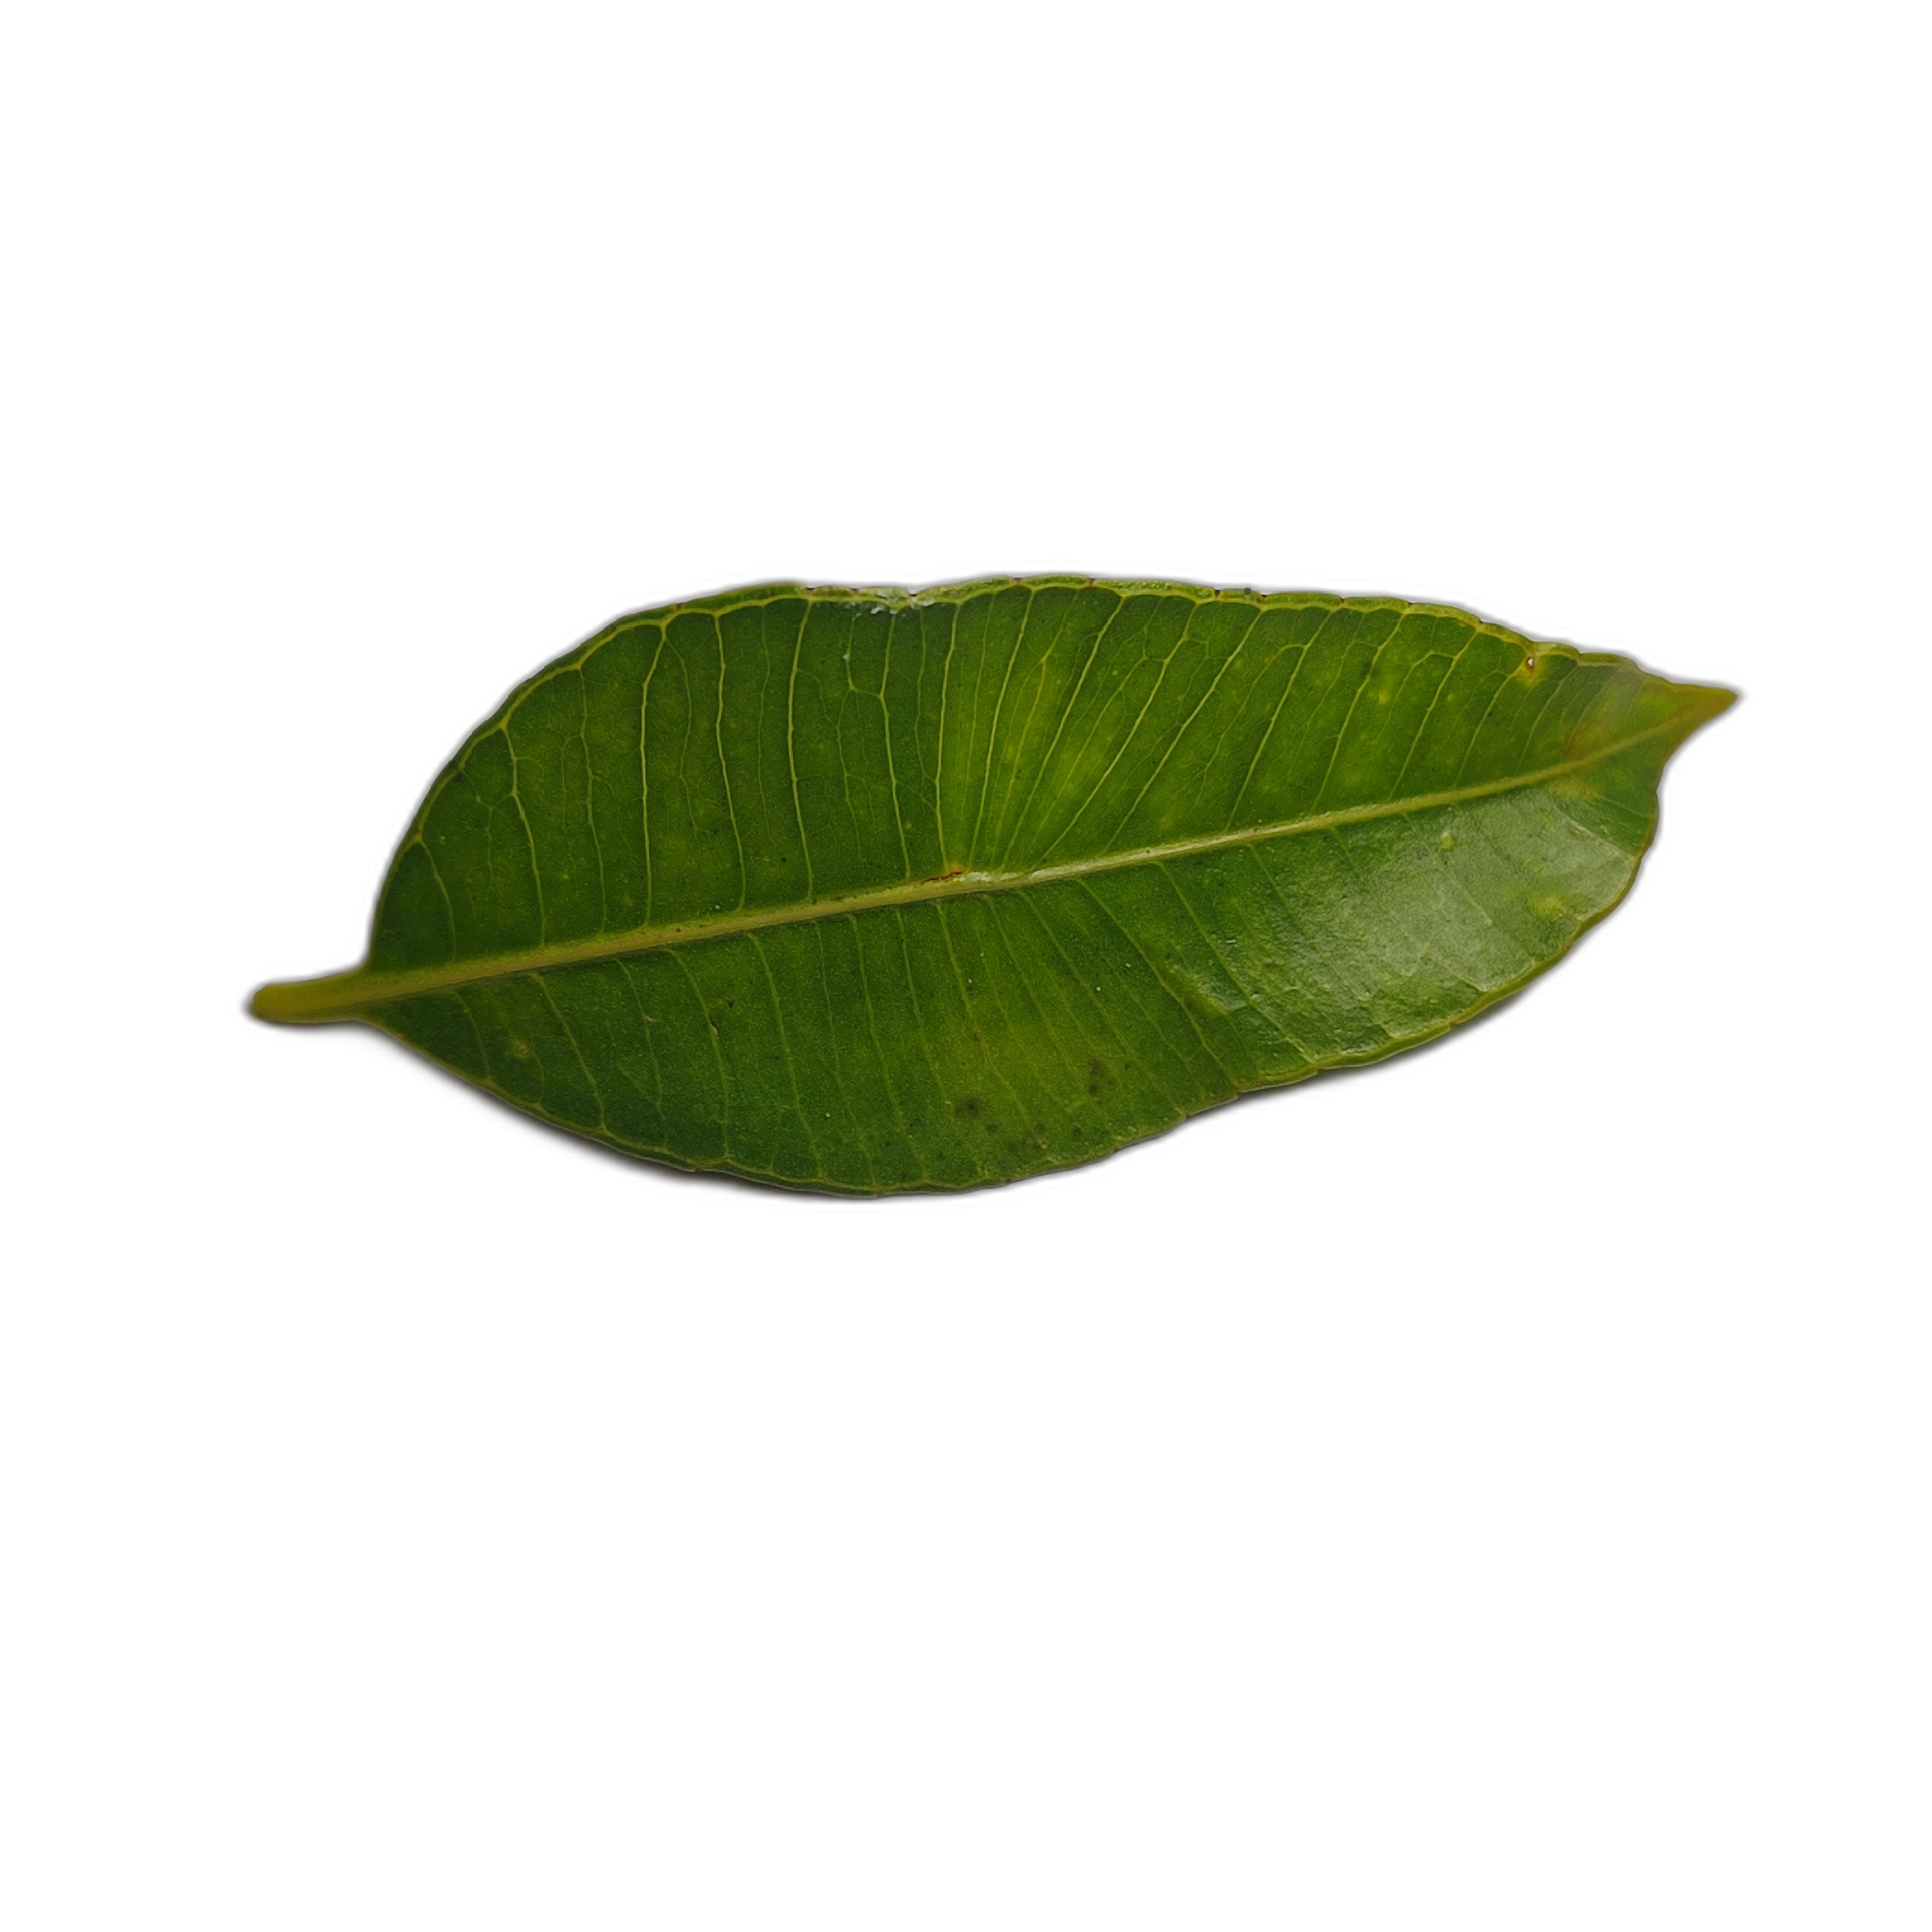
Label: healthy